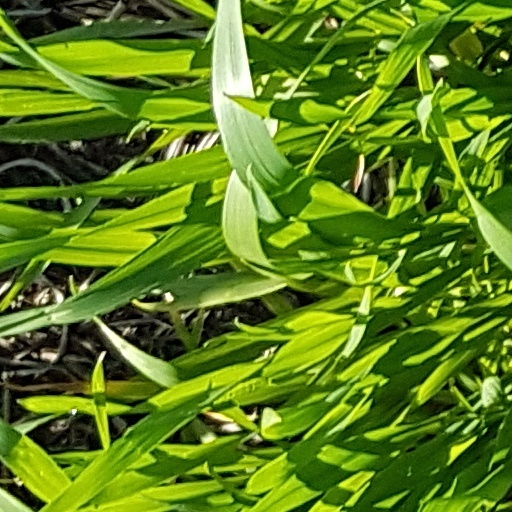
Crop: wheat